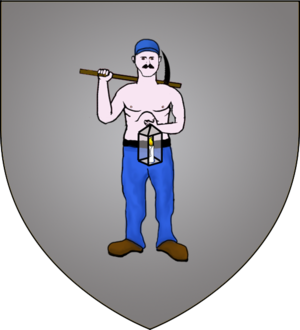
Armoiries de la ville luxembourgeoise de Rumelange
Jean-Pierre Nau, né le 9 septembre 1853 à Schifflange et mort le 1ᵉʳ novembre 1912 à Rumelange, est un industriel, négociant et homme politique luxembourgeois.
Cet article présente la liste des villes du Luxembourg, par ordre alphabétique. Bien qu'étant des villes, elles ne constituent pas des espaces urbains et bien que techniquement leur statut soit différent de celui des communes, la différence est inexistante dans la pratique. De plus, à l'exception d'Esch-sur-Alzette, Differdange, Dudelange et Luxembourg-ville, elles sont pour la plupart des communes de moins de 10 000 habitants.
Rumelange est une ville et le chef-lieu de la commune portant le même nom située dans le canton d'Esch-sur-Alzette. Il s'agit de la commune la plus méridionale du Luxembourg.